Silver Wings (parachute team)

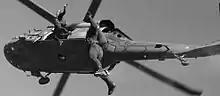
Silver Wings Team Members Exiting a UH-60 Blackhawk

The United States Army Maneuver Center of Excellence Command Exhibition Parachute Team, commonly known as the Silver Wings, is the official demonstration parachute team of Fort Benning, Georgia, United States Army. It is made up of US Army Paratroopers who have demonstrated excellence in parachuting skills, drawn primarily from the 1st Battalion of the 507th Parachute Infantry Regiment, Fort Benning.